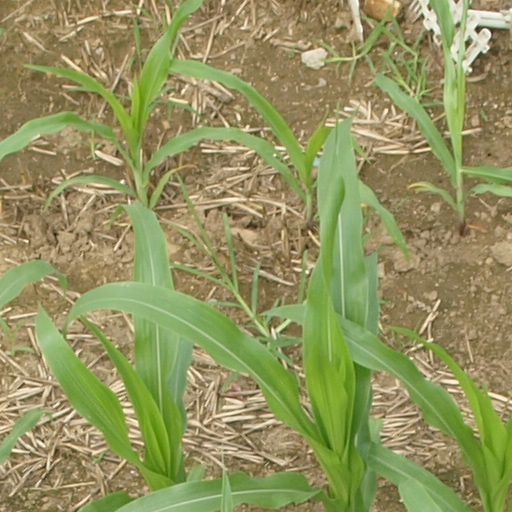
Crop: maize; corn